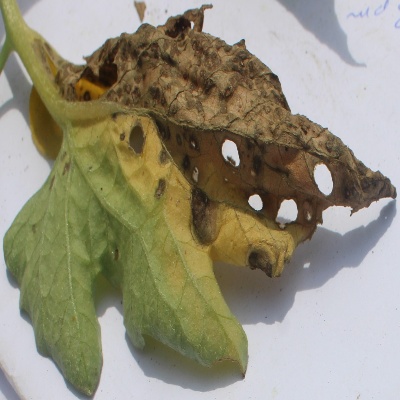
Crop: Tomato
Condition: verticulium wilt